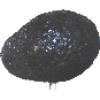
Label: Avocado ripe 1